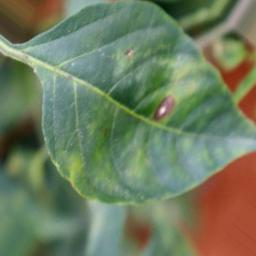
Label: cercospora